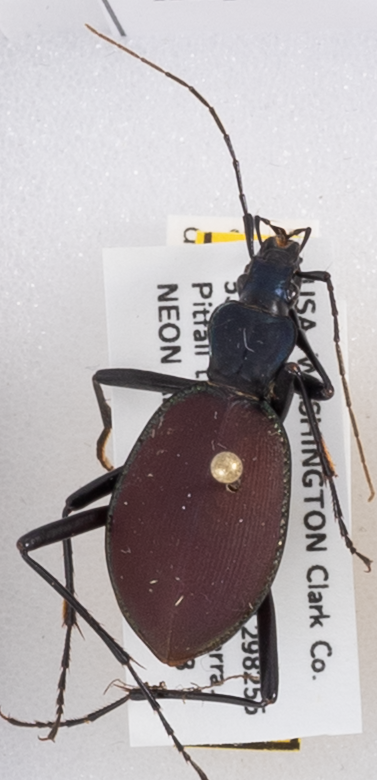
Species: Scaphinotus angusticollis
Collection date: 2020-07-28
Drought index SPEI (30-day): -0.1
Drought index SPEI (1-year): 0.32
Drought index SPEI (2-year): -1.69